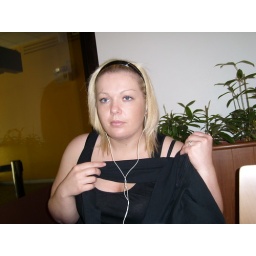
Dont I look pretty with my white bingos and bags under my eyes, another flight